Knights Hospitaller

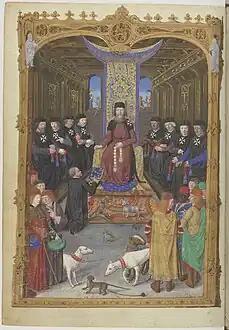
Grand Master Pierre d'Aubusson with senior knights, wearing the "Rhodian cross" on their habits. Dedicatory miniature in "Gestorum Rhodie obsidionis commentarii" (account of the Siege of Rhodes of 1480), BNF Lat 6067 fol. 3v, dated 1483/4.

In 603, Pope Gregory I commissioned the Ravennate Abbot Probus, who was previously Gregory's emissary at the Lombard court, to build a hospital in Jerusalem to treat and care for Christian pilgrims to the Holy Land. In 800, Emperor Charlemagne enlarged Probus' hospital and added a library to it. About 200 years later, in 1009, the Fatimid caliph al-Hakim bi-Amr Allah destroyed the hospital and three thousand other buildings in Jerusalem.